Jay Feely

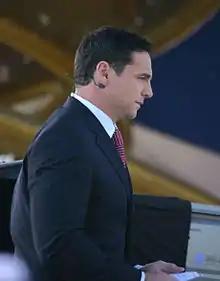
Feely on First Take in 2010

Feely appeared on "ESPN First Take", and also with his wife Rebecca, on "A Baby Story" on TLC, which aired January 11, 2006.